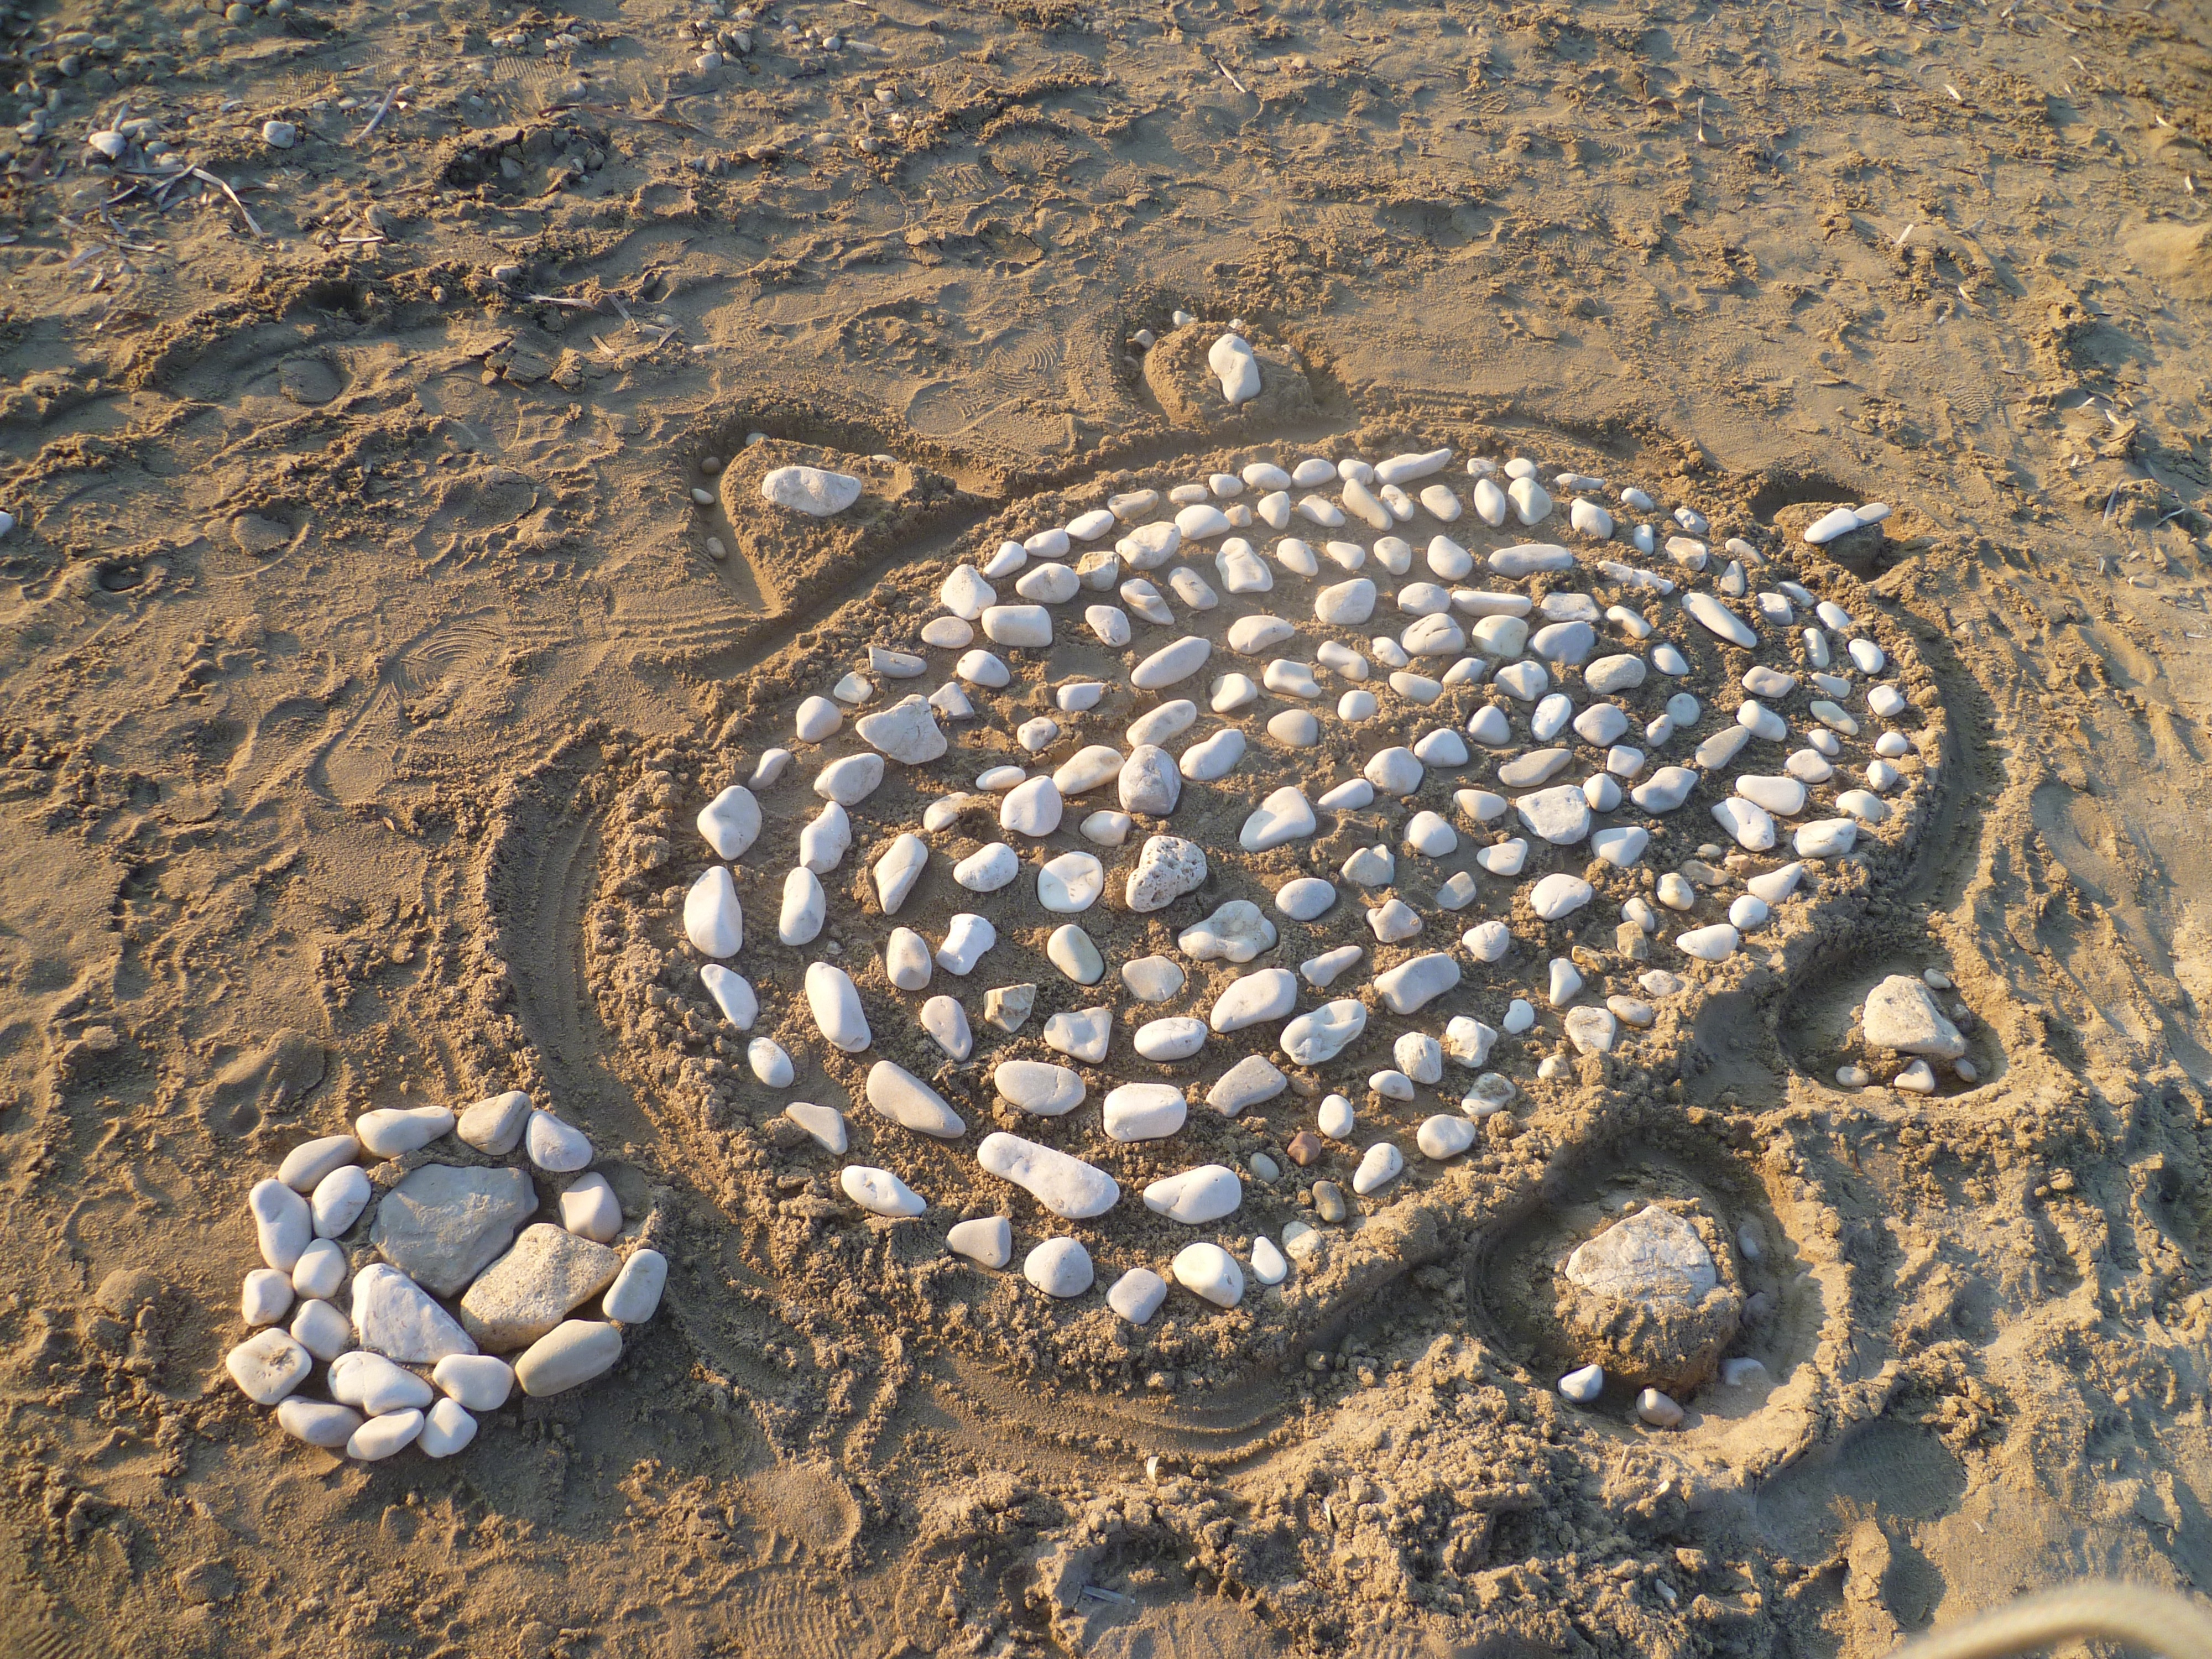
beach, sand, rock, wildlife, holiday, turtle, reptile, material, stones, snake, greece, corfu